Dwarkadhish Temple

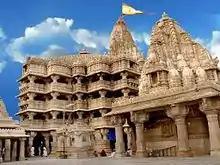
View of the five floors

As per Hindu legend, Dwarka was built on a piece of land by Krishna that was reclaimed from the sea. According to the "Mahabharata", the sage Durvasa once visited Krishna and his wife Rukmini. The sage wished that the pair took him to their palace, demanding that they pull his chariot like horses. The pair agreed and started to carry the sage, even as the latter struck Rukmini when she fell. After some distance, according to local tradition, Rukmini got tired and she requested some water from Krishna. Krishna dug a hole with his powers that brought in river Ganga to the place. Durvasa was furious and cursed Rukmini to remain in the place. The temple where Rukmini's shrine is found, is believed to be the place where she stood. In the epic, finding no fault with the divine couple, Durvasa blessed Krishna with invincibility everywhere except the soles of his feet, and declared that Rukmini would be the foremost of the deity's spouses and would be his eternal companion in the next world as well.